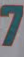
Number: 7